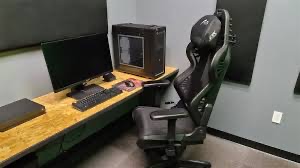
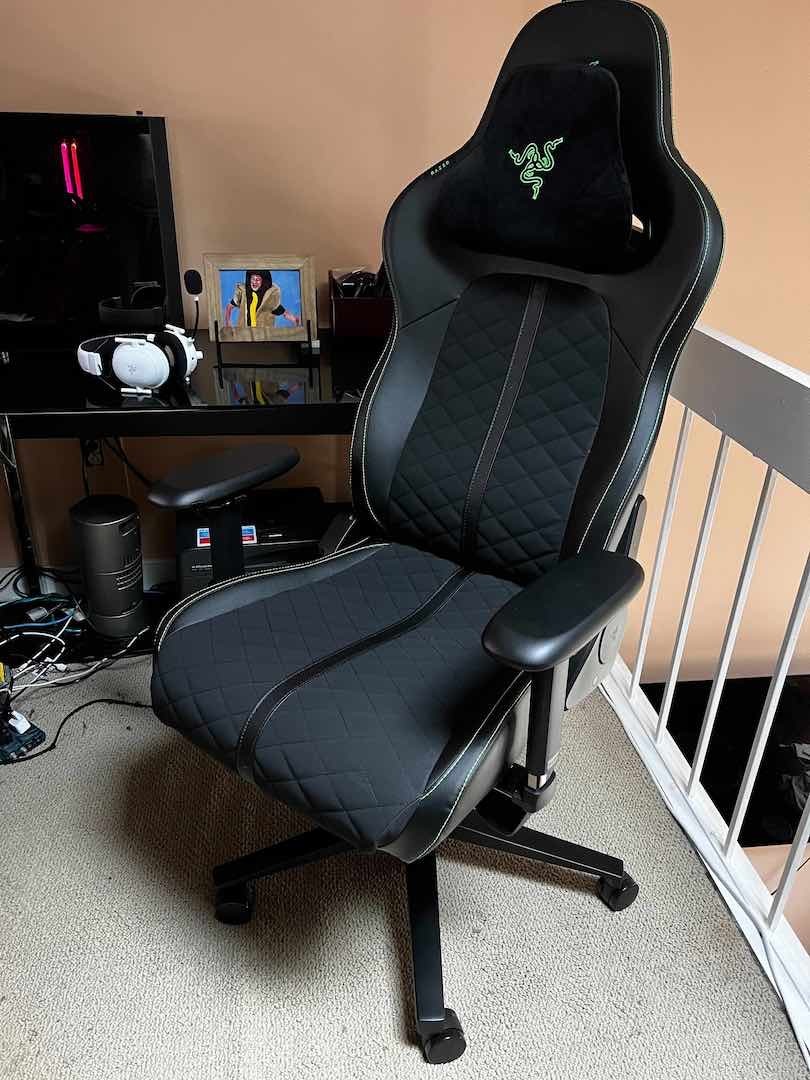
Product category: items_chair
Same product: no